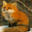
Label: fox